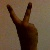
The image shows a hand gesture representing the number 2 in Indian Sign Language.